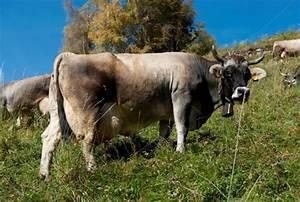
cow